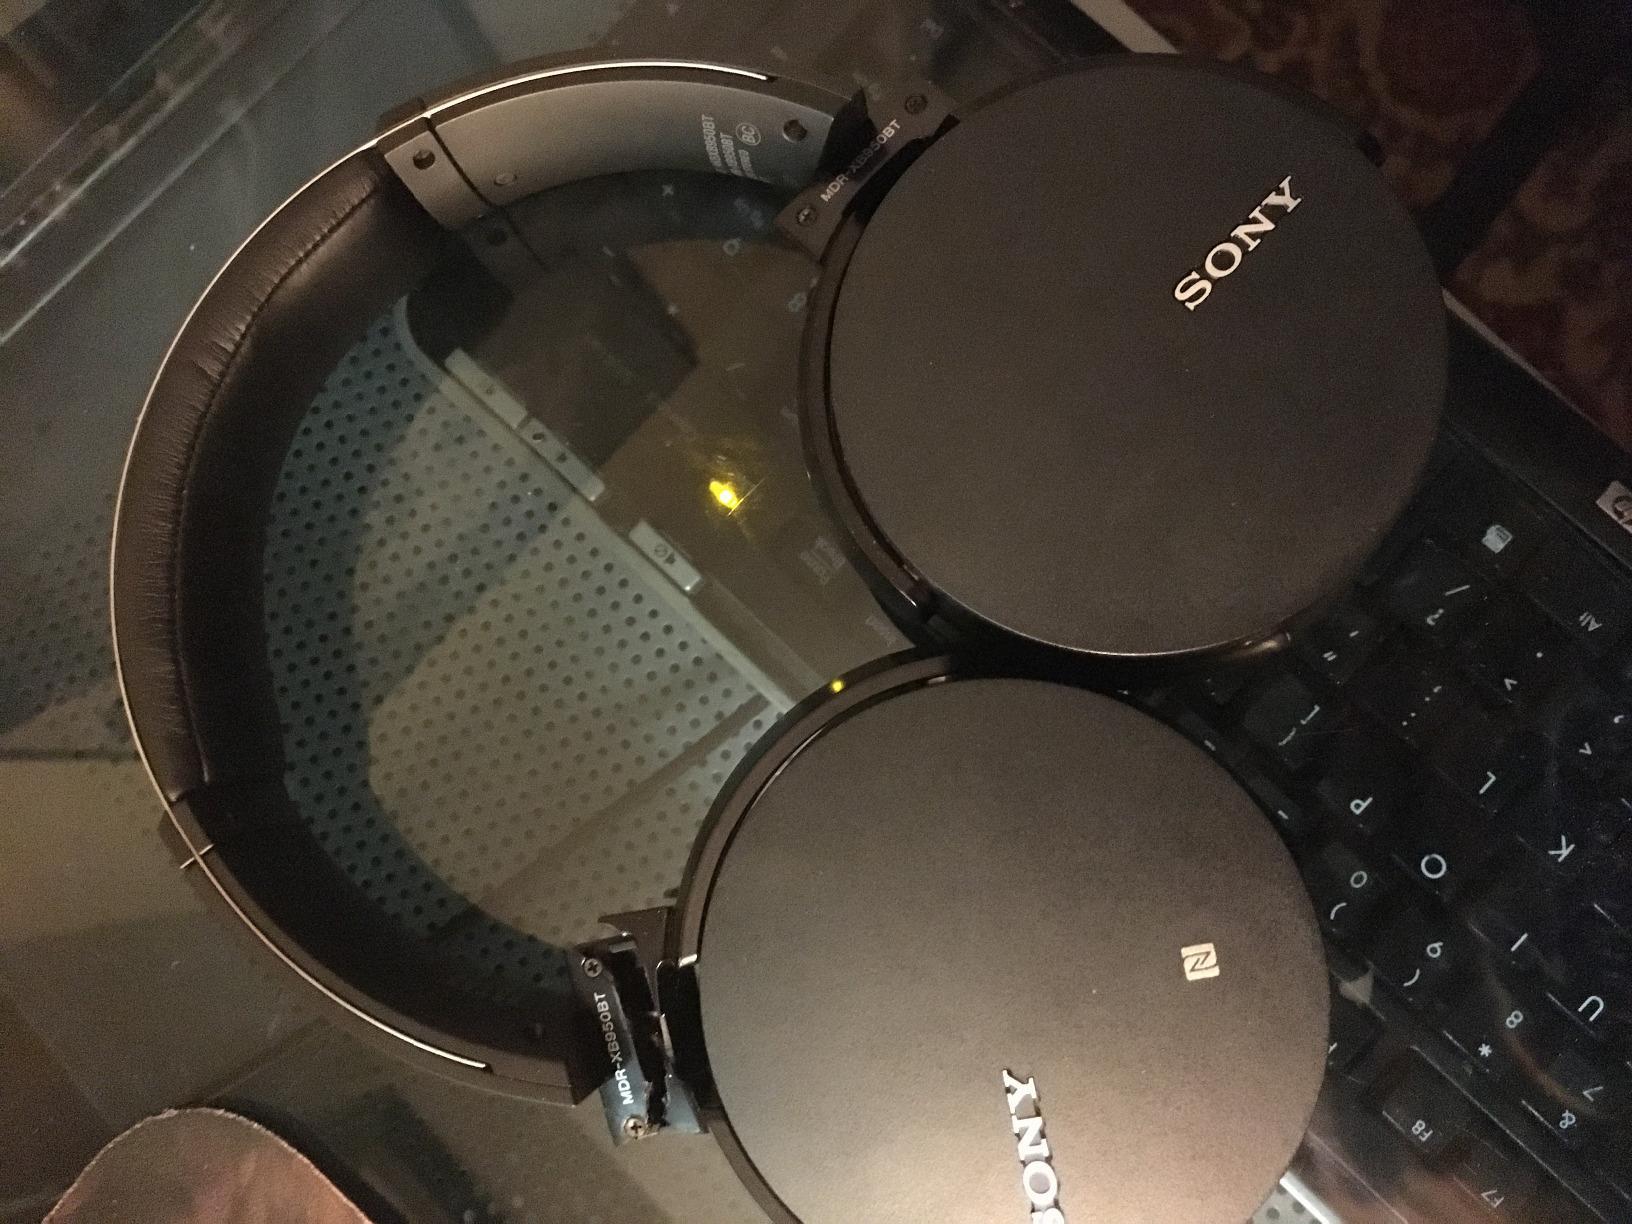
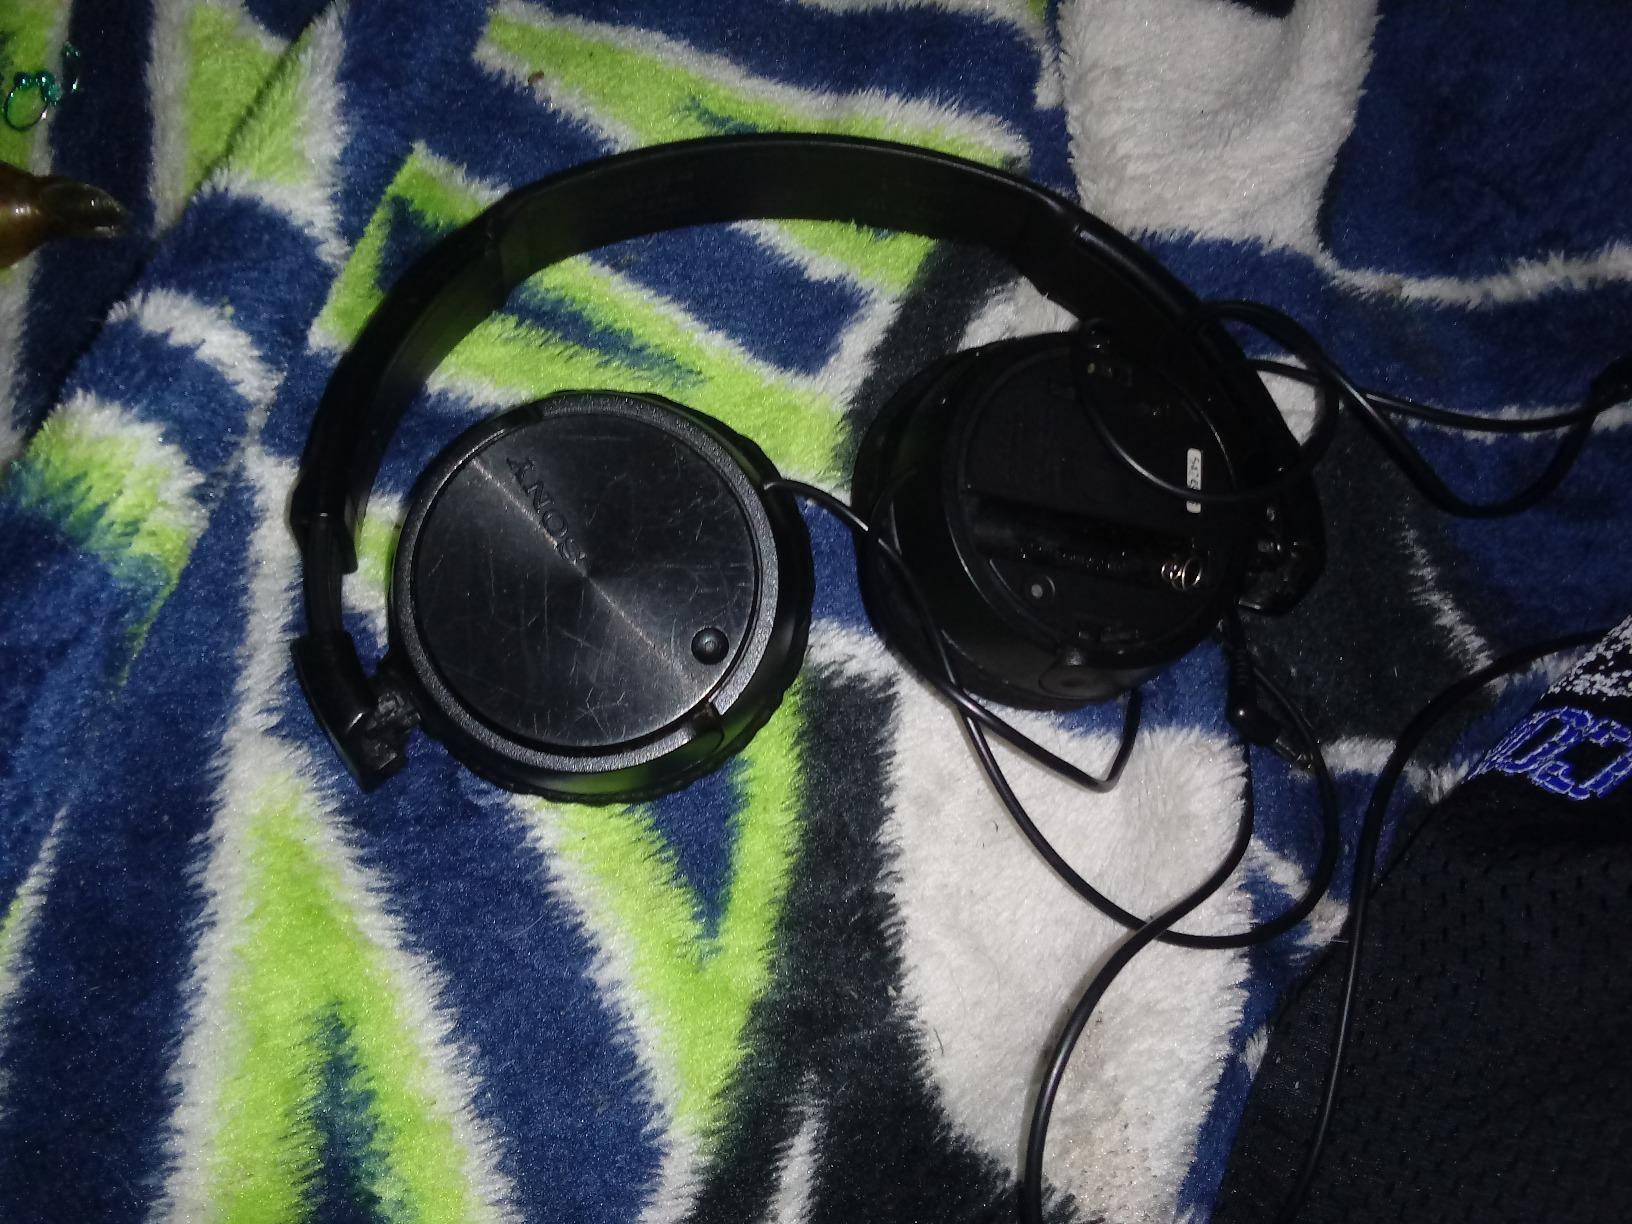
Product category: headphones
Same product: no